Mark Appel

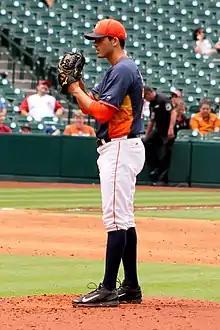
Appel with the Houston Astros organization in 2014

Mark Stewart Appel (born July 15, 1991) is an American professional baseball pitcher who is a free agent. He was drafted by the Houston Astros with the first overall pick of the 2013 MLB draft. He has previously played in Major League Baseball (MLB) for the Philadelphia Phillies.